Norfolk and Western Railway

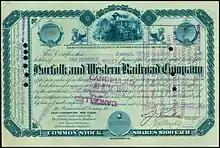
A common stock share of the N&W, issued October 22, 1885

In 1881, the AM&O was reorganized and renamed Norfolk and Western, a name perhaps taken from an 1850s charter application filed by citizens of Norfolk, Virginia. George Frederick Tyler became president. Frederick J. Kimball, a civil engineer and partner in E.W. Clark & Co., became First Vice President. Henry Fink, whom Mahone had hired in 1855, became Second Vice President and General Superintendent.